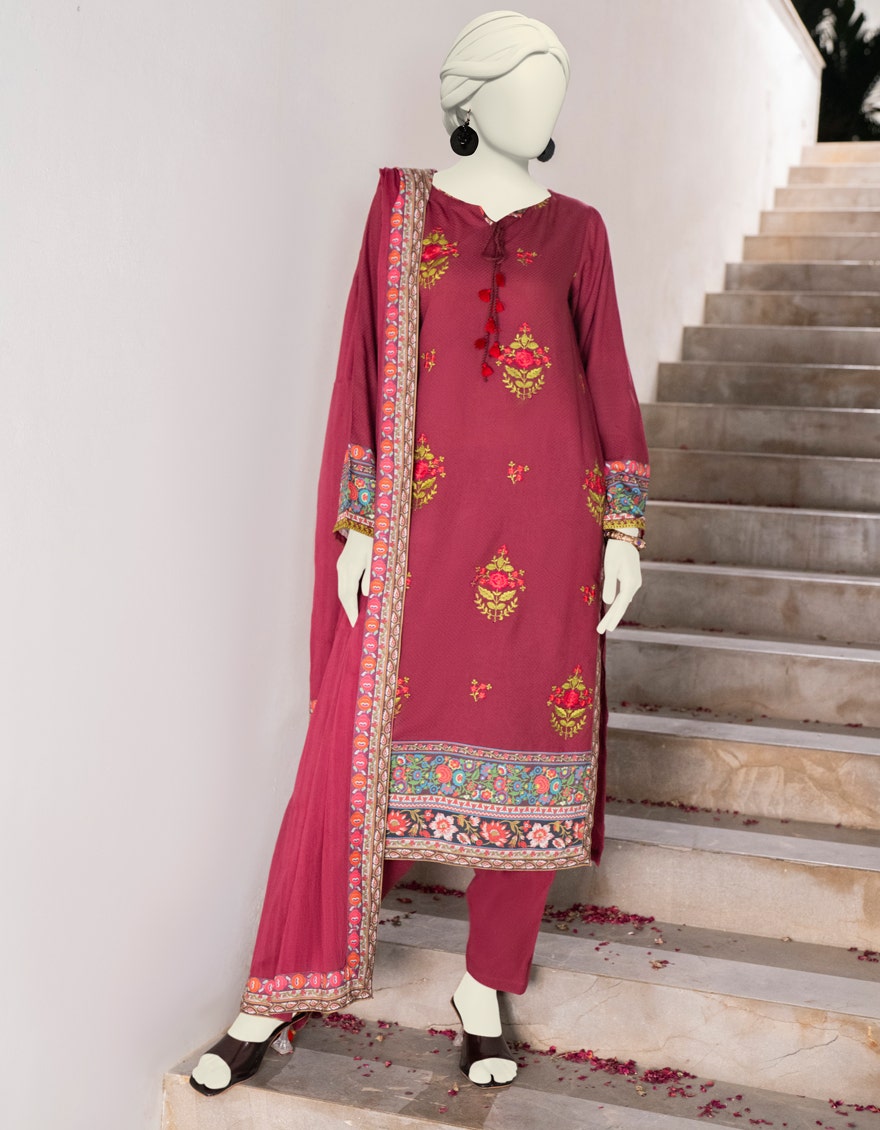
burgundy multi embroidered salwar suit